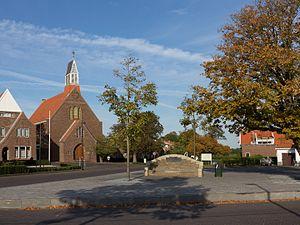
Lewedorp est un village de la commune néerlandaise de Borsele, en Zélande, aux Pays-Bas. Le village compte 1 764 habitants.